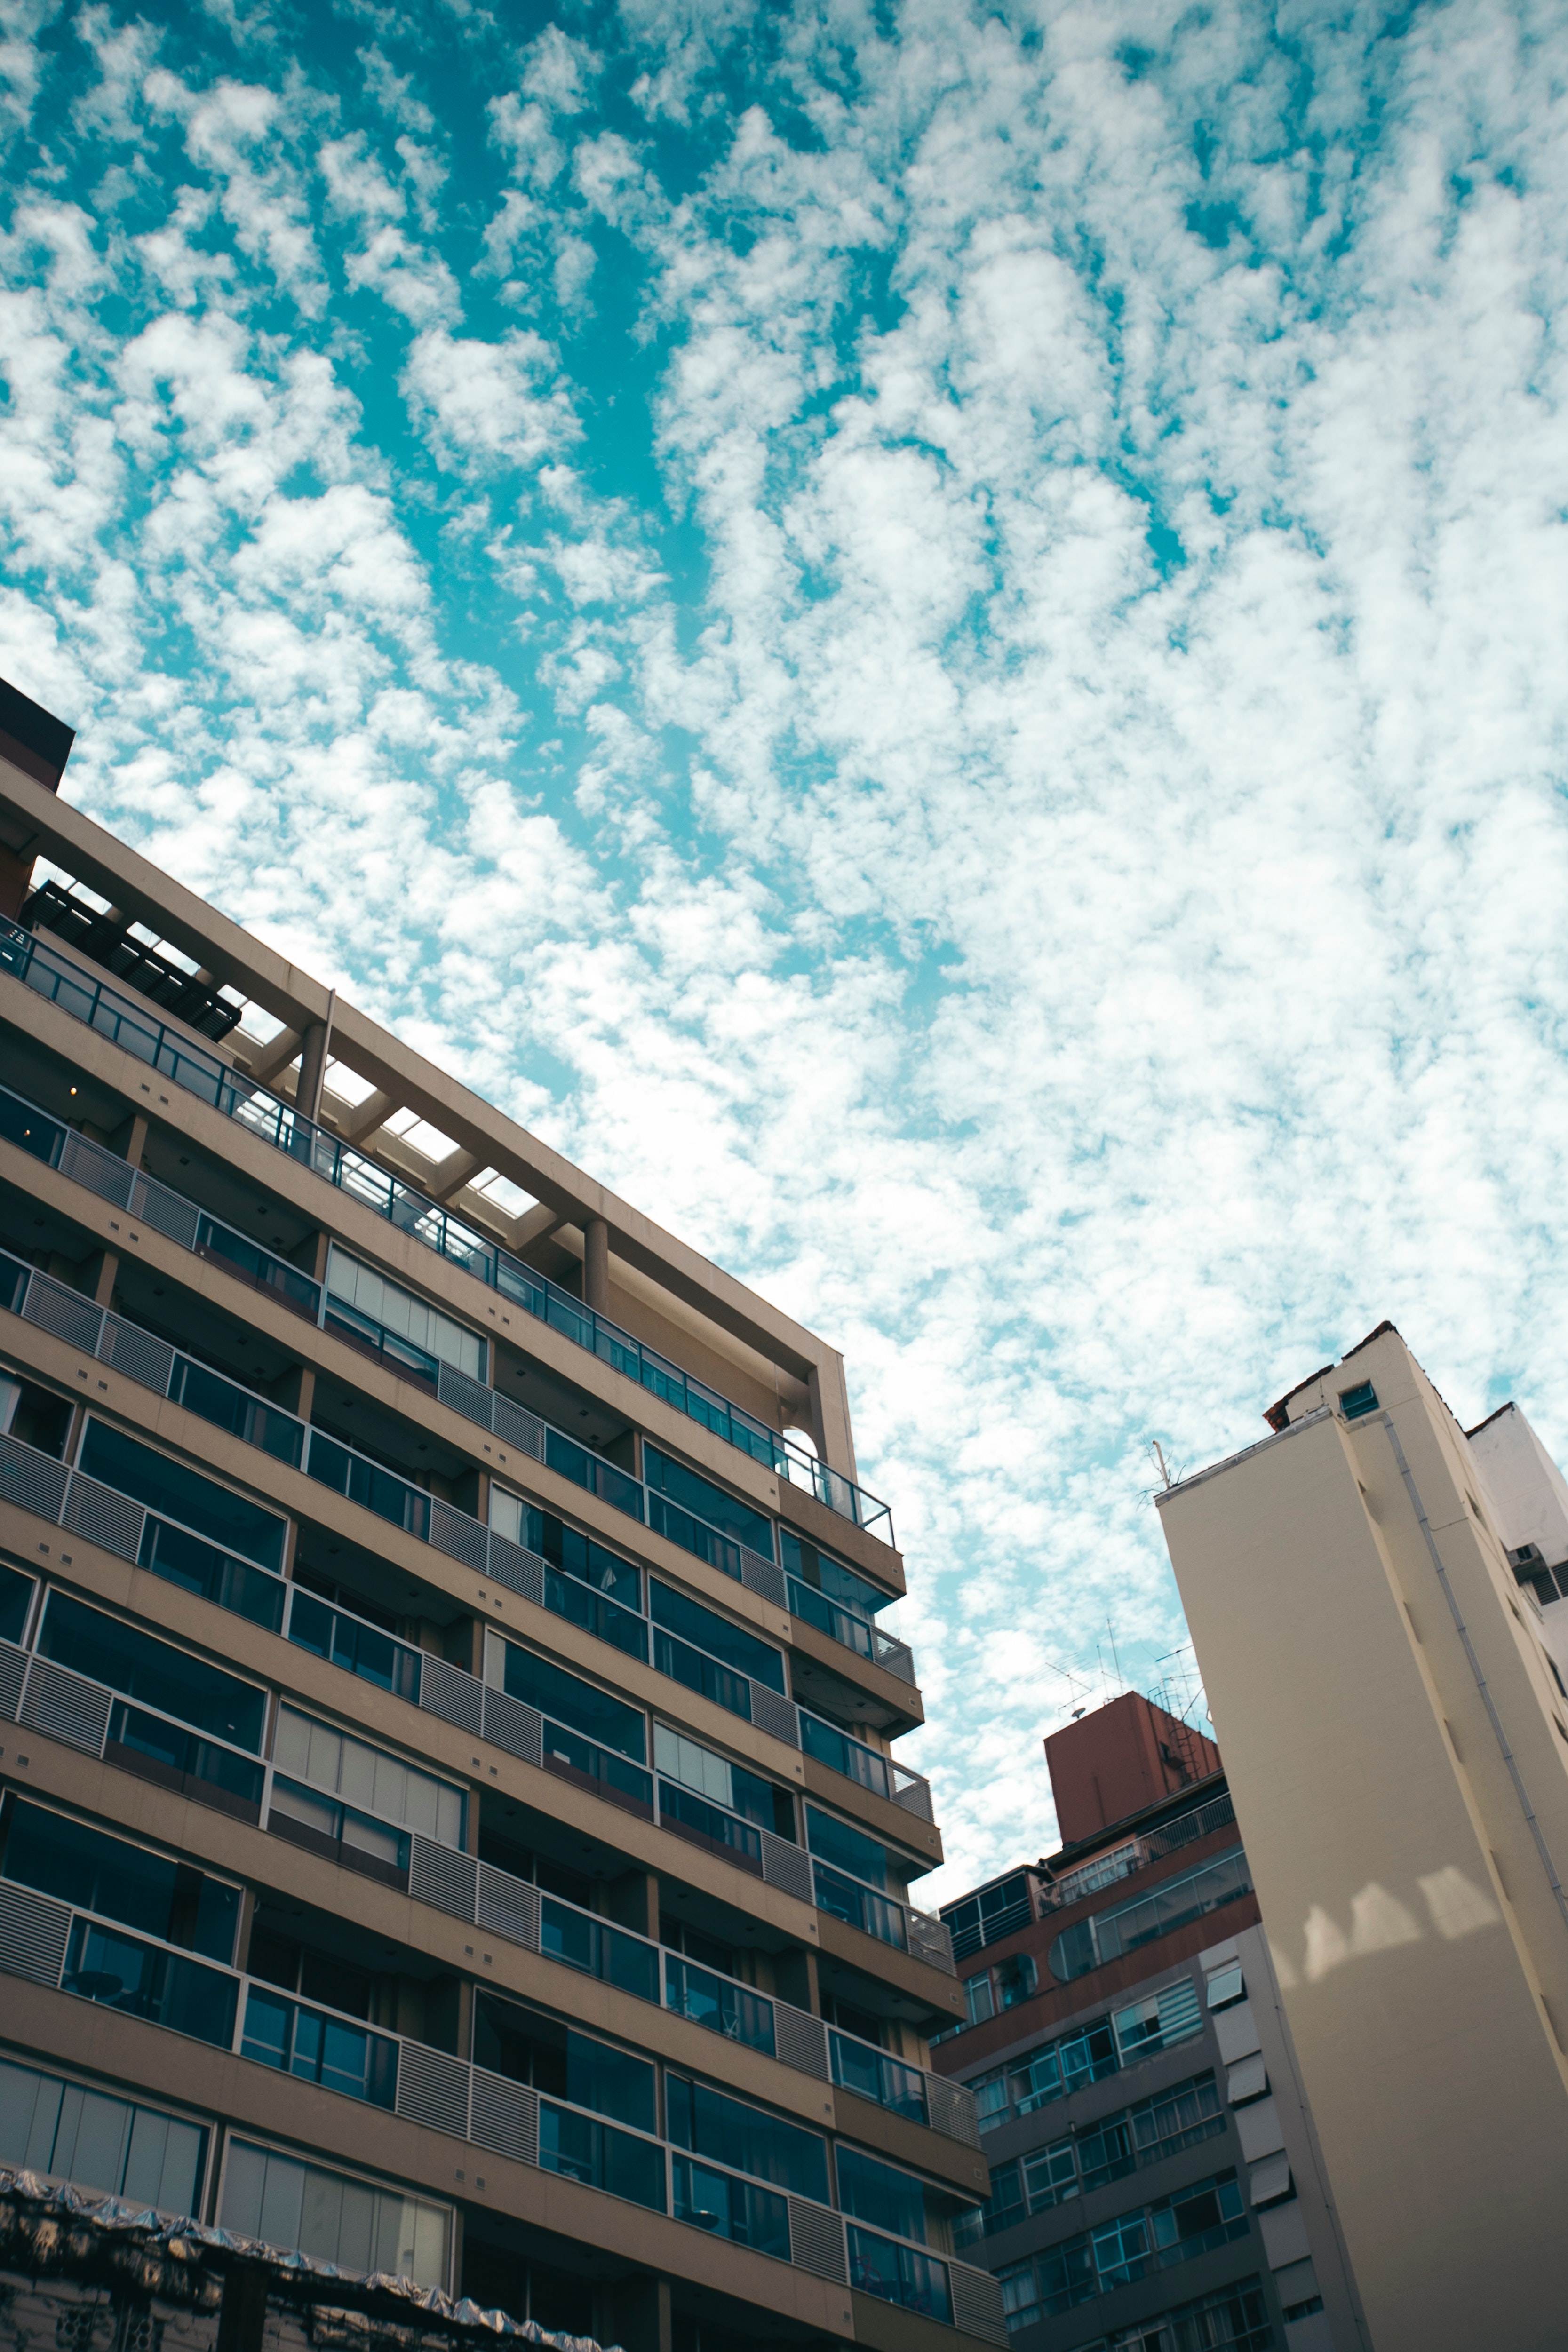
sky, daytime, architecture, metropolitan area, urban area, cloud, building, blue, city, metropolis, human settlement, town, tower block, snapshot, mixed use, commercial building, apartment, line, skyscraper, condominium, facade, residential area, neighbourhood, Material property, corporate headquarters, tree, real estate, urban design, downtown, sunlight, meteorological phenomenon, street, house, tower, headquarters, reflection, window, glass, daylighting, Tints and shades